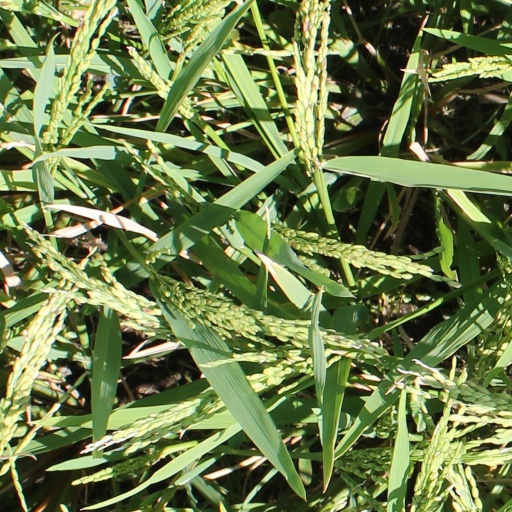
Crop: rice